Delphi Archaeological Museum

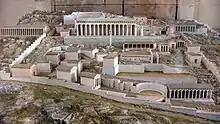
Reconstruction of the Sanctuary of Apollo, Delphi.

Between 1999 and 2003, the museum underwent yet another phase of renovations, carried out by the Greek architect Alexandros Tombazis. These included the construction of a new facade in a contemporary style and a new hall for the charioteer. The rest of the museum was redesigned in a modern style and adjusted to facilitate the circulation of visitors. A new lobby, a large cafeteria and a gift shop were also created. The collection was rearranged in order to reconcile the need to display the main attractions of the museum effectively and the wish to present the latest theories and discoveries of archaeological and historical scholarships. An effort was also made to illustrate hitherto neglected exhibits like the classical facade of the Temple of Apollo. The museum opened its doors once more for its centenary.